Serkan Yusein

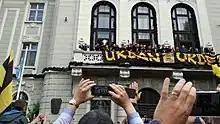
Botev Plovdiv celebrating winning the Bulgarian Football Cup in 2017

Born in Plovdiv, Yusein started to play football in the Botev 2002 Academy, before joining the youth formations of Botev Plovdiv. He began his professional career in Botev Plovdiv on 13 March 2013, when he debuted as a substitute in an away match against Minyor Pernik in Sofia.